Alderton, Washington

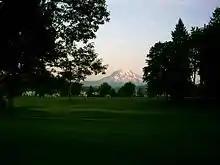
Mount Rainier as seen from the High Cedars Golf Course in Orting, bordering the Puyallup River

The city sits in a fertile valley by the Puyallup. It is built entirely on several layers of lahar deposits. Alderton is located about from Mount Rainier. Based on studies of past lahar flow and the mountain's structure, the Orting plains of the Puyallup River is designated an at-risk community from Mount Rainier's lahar activity; scientists predict that lahar could reach Orting in 30 minutes and Alderton in an hour. The Mount Rainier Volcano Lahar Warning System has installed sirens throughout the area, activated by sensors on Mount Rainier.